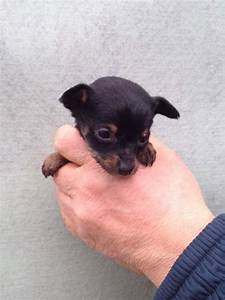
Label: dog